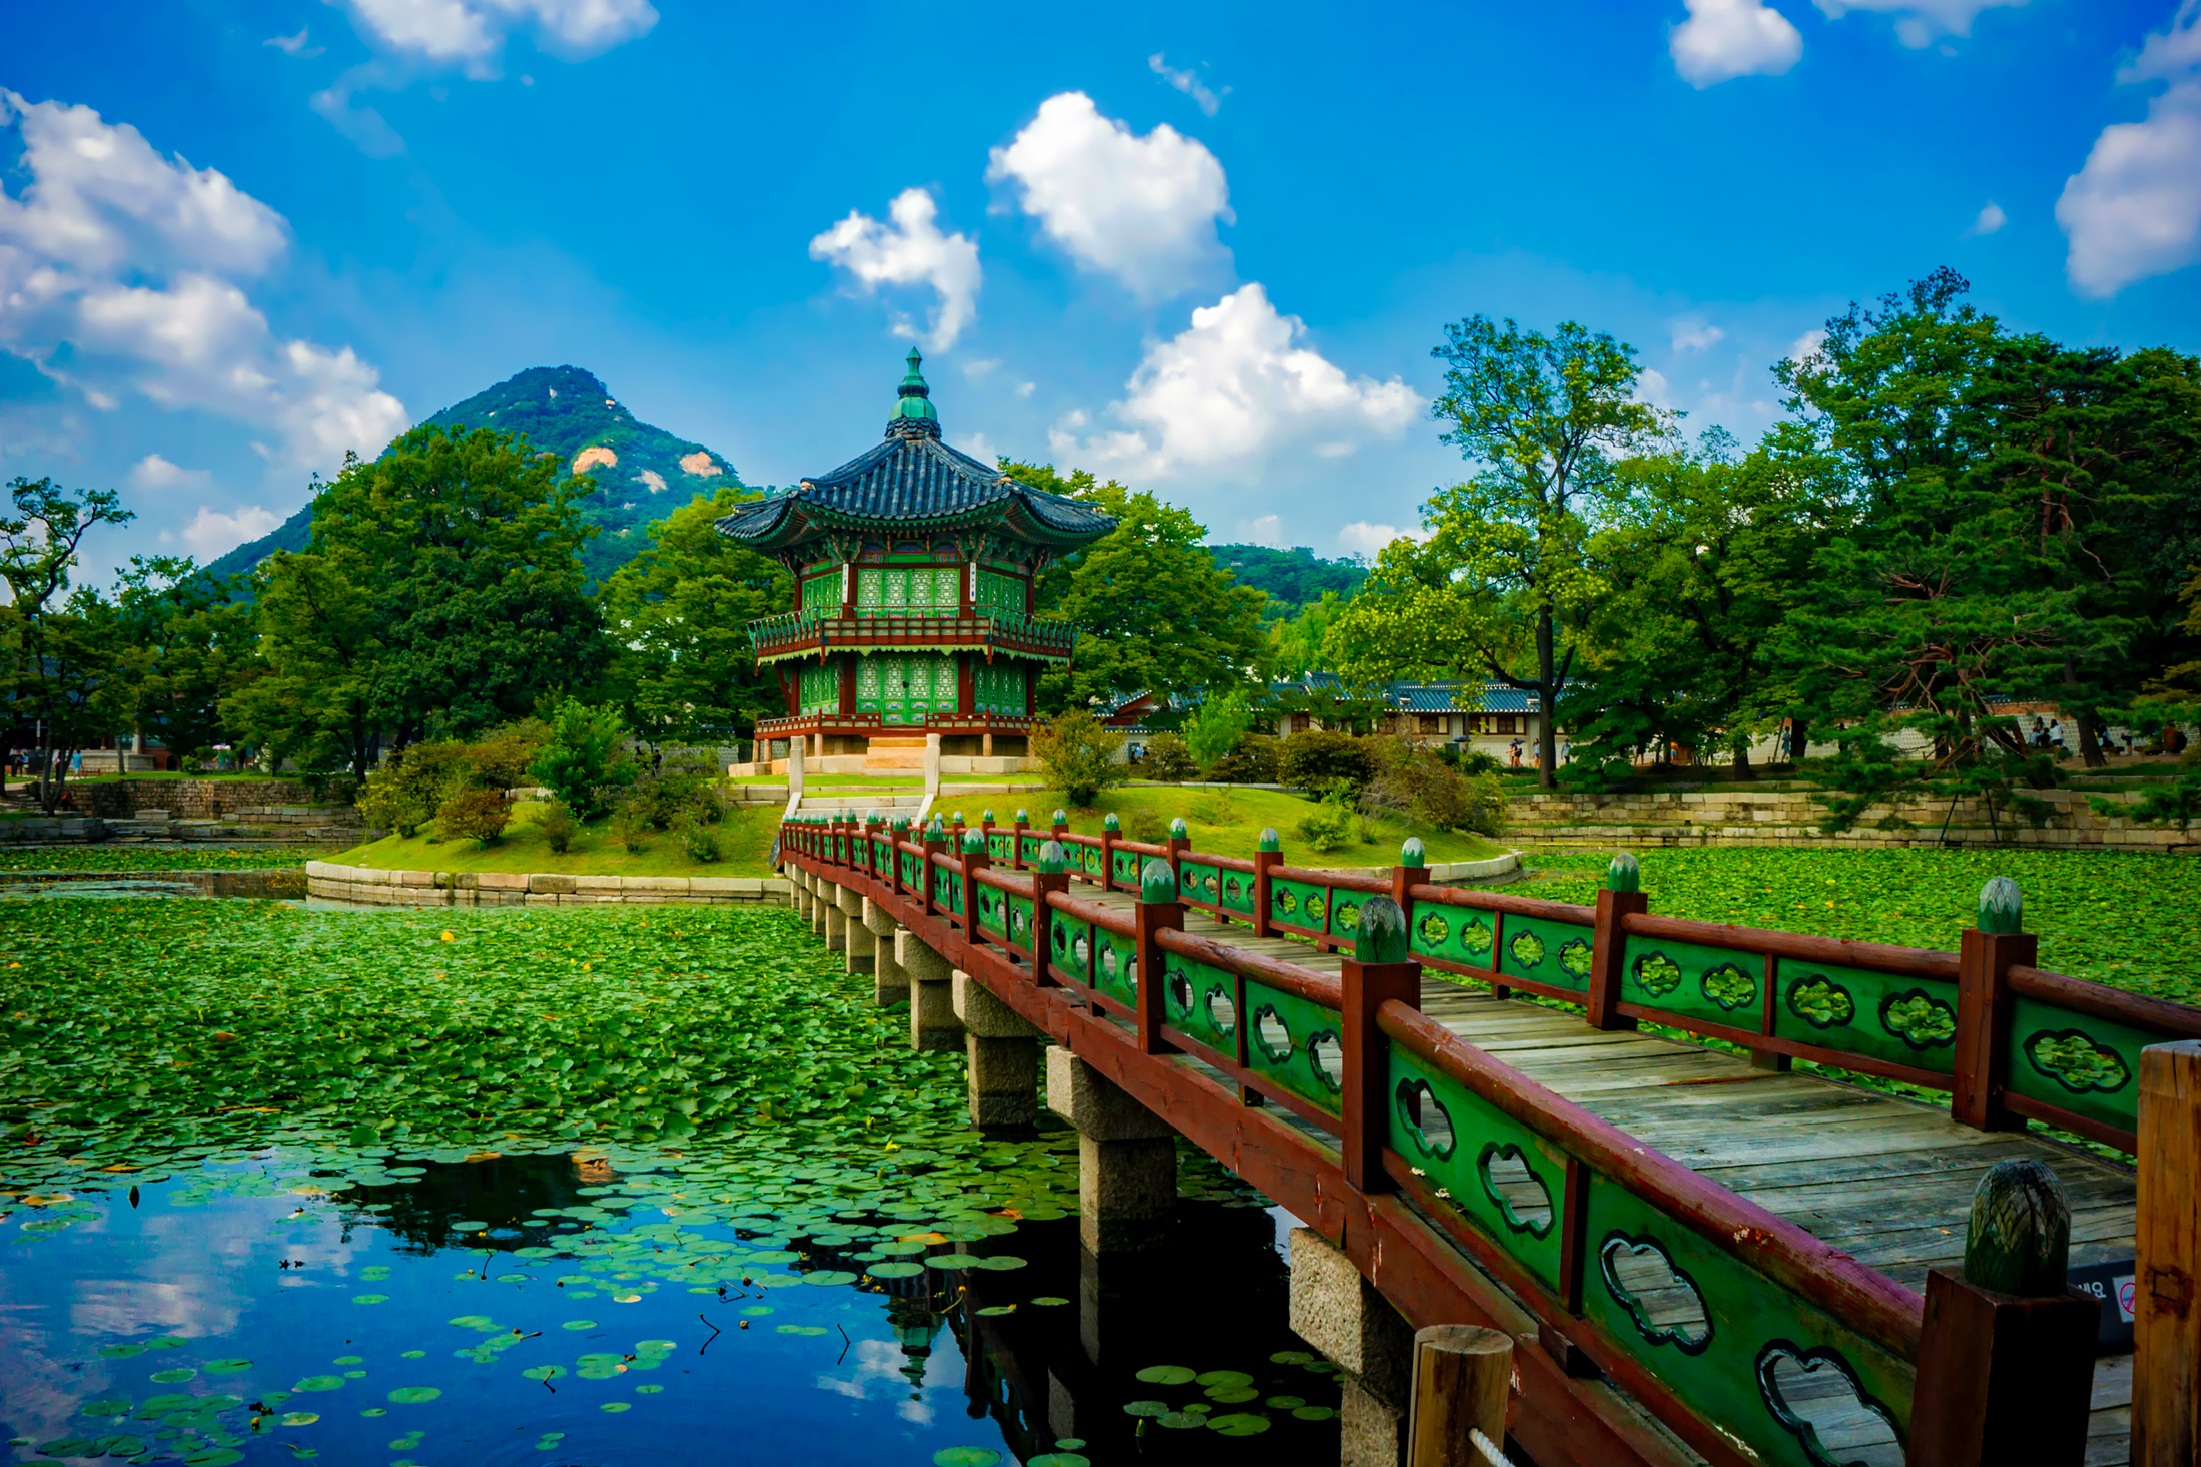
landscape, nature, flower, river, pond, reflection, jungle, swimming pool, landmark, historic, garden, tourism, waterway, trees, outdoors, hdr, temple, mountains, estate, attractions, pedestrian bridge, south korea, gyeongbokgung palace